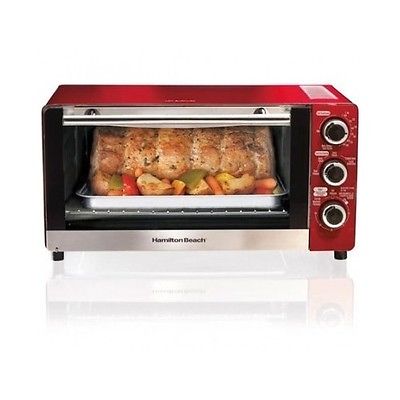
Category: toaster